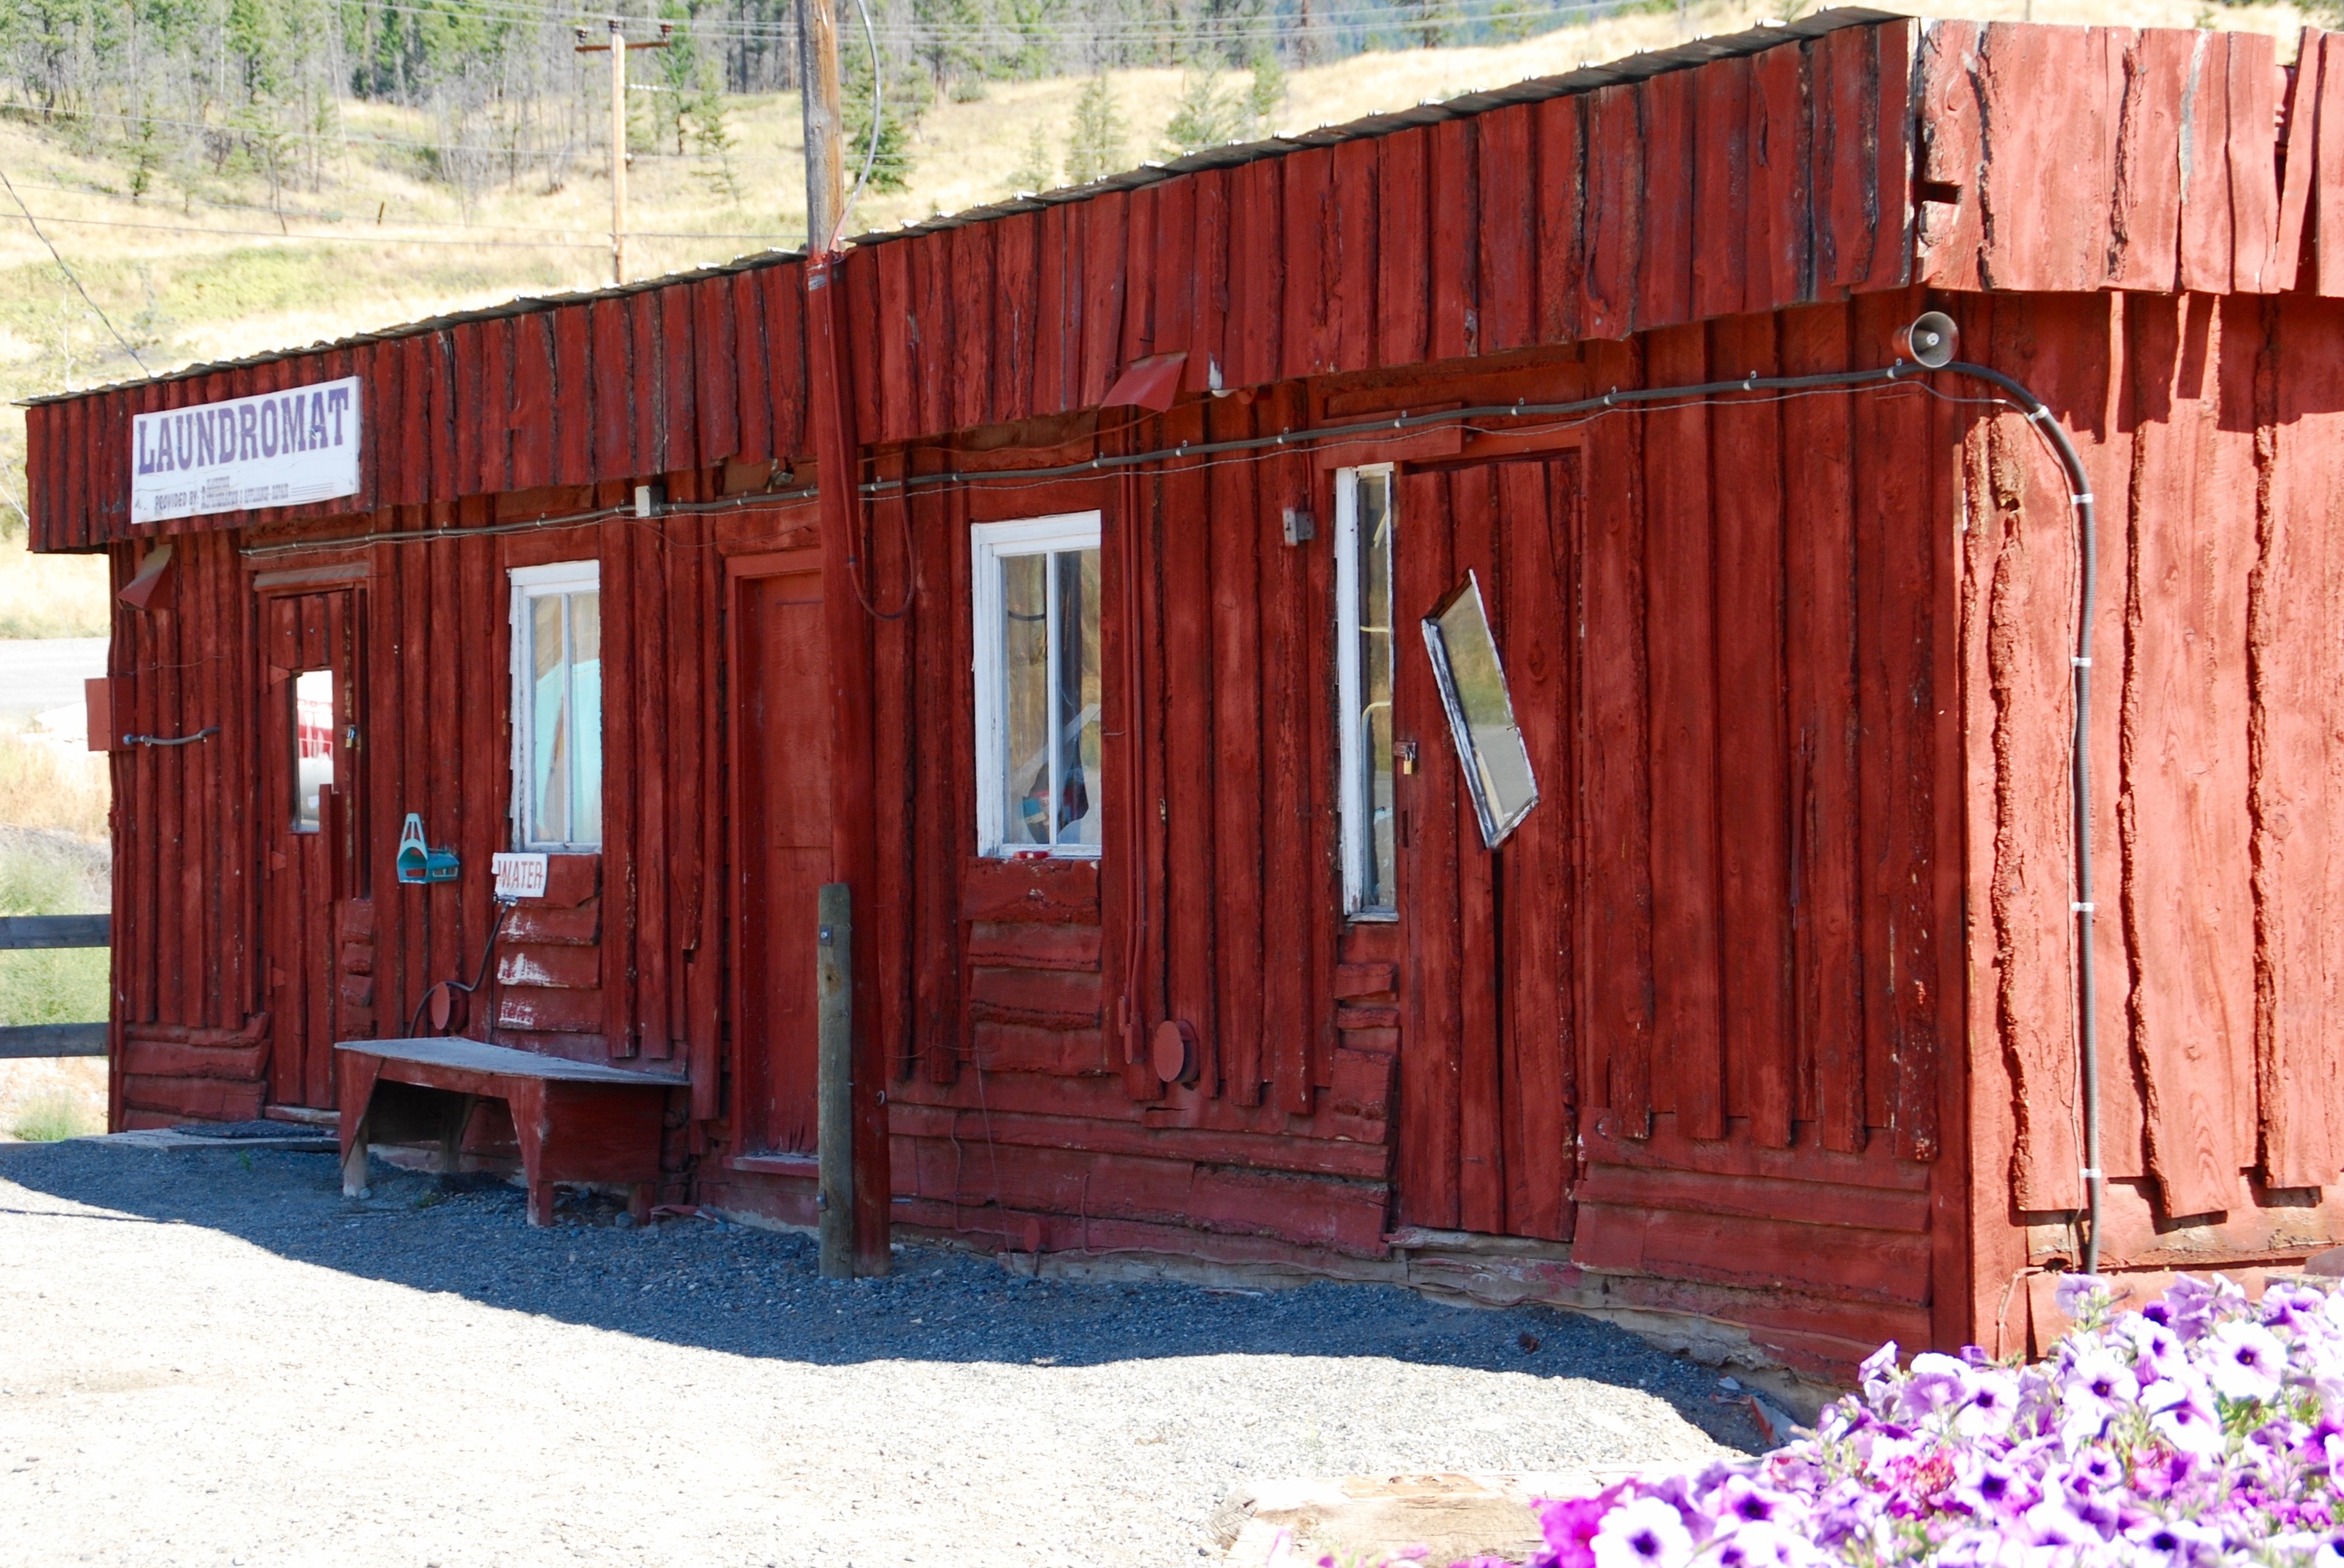
wood, old, barn, shed, vacation, red, usa, laundry, shipping container, stall, canada, outhouse, outdoor structure, indian landscape